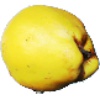
Label: Quince 1